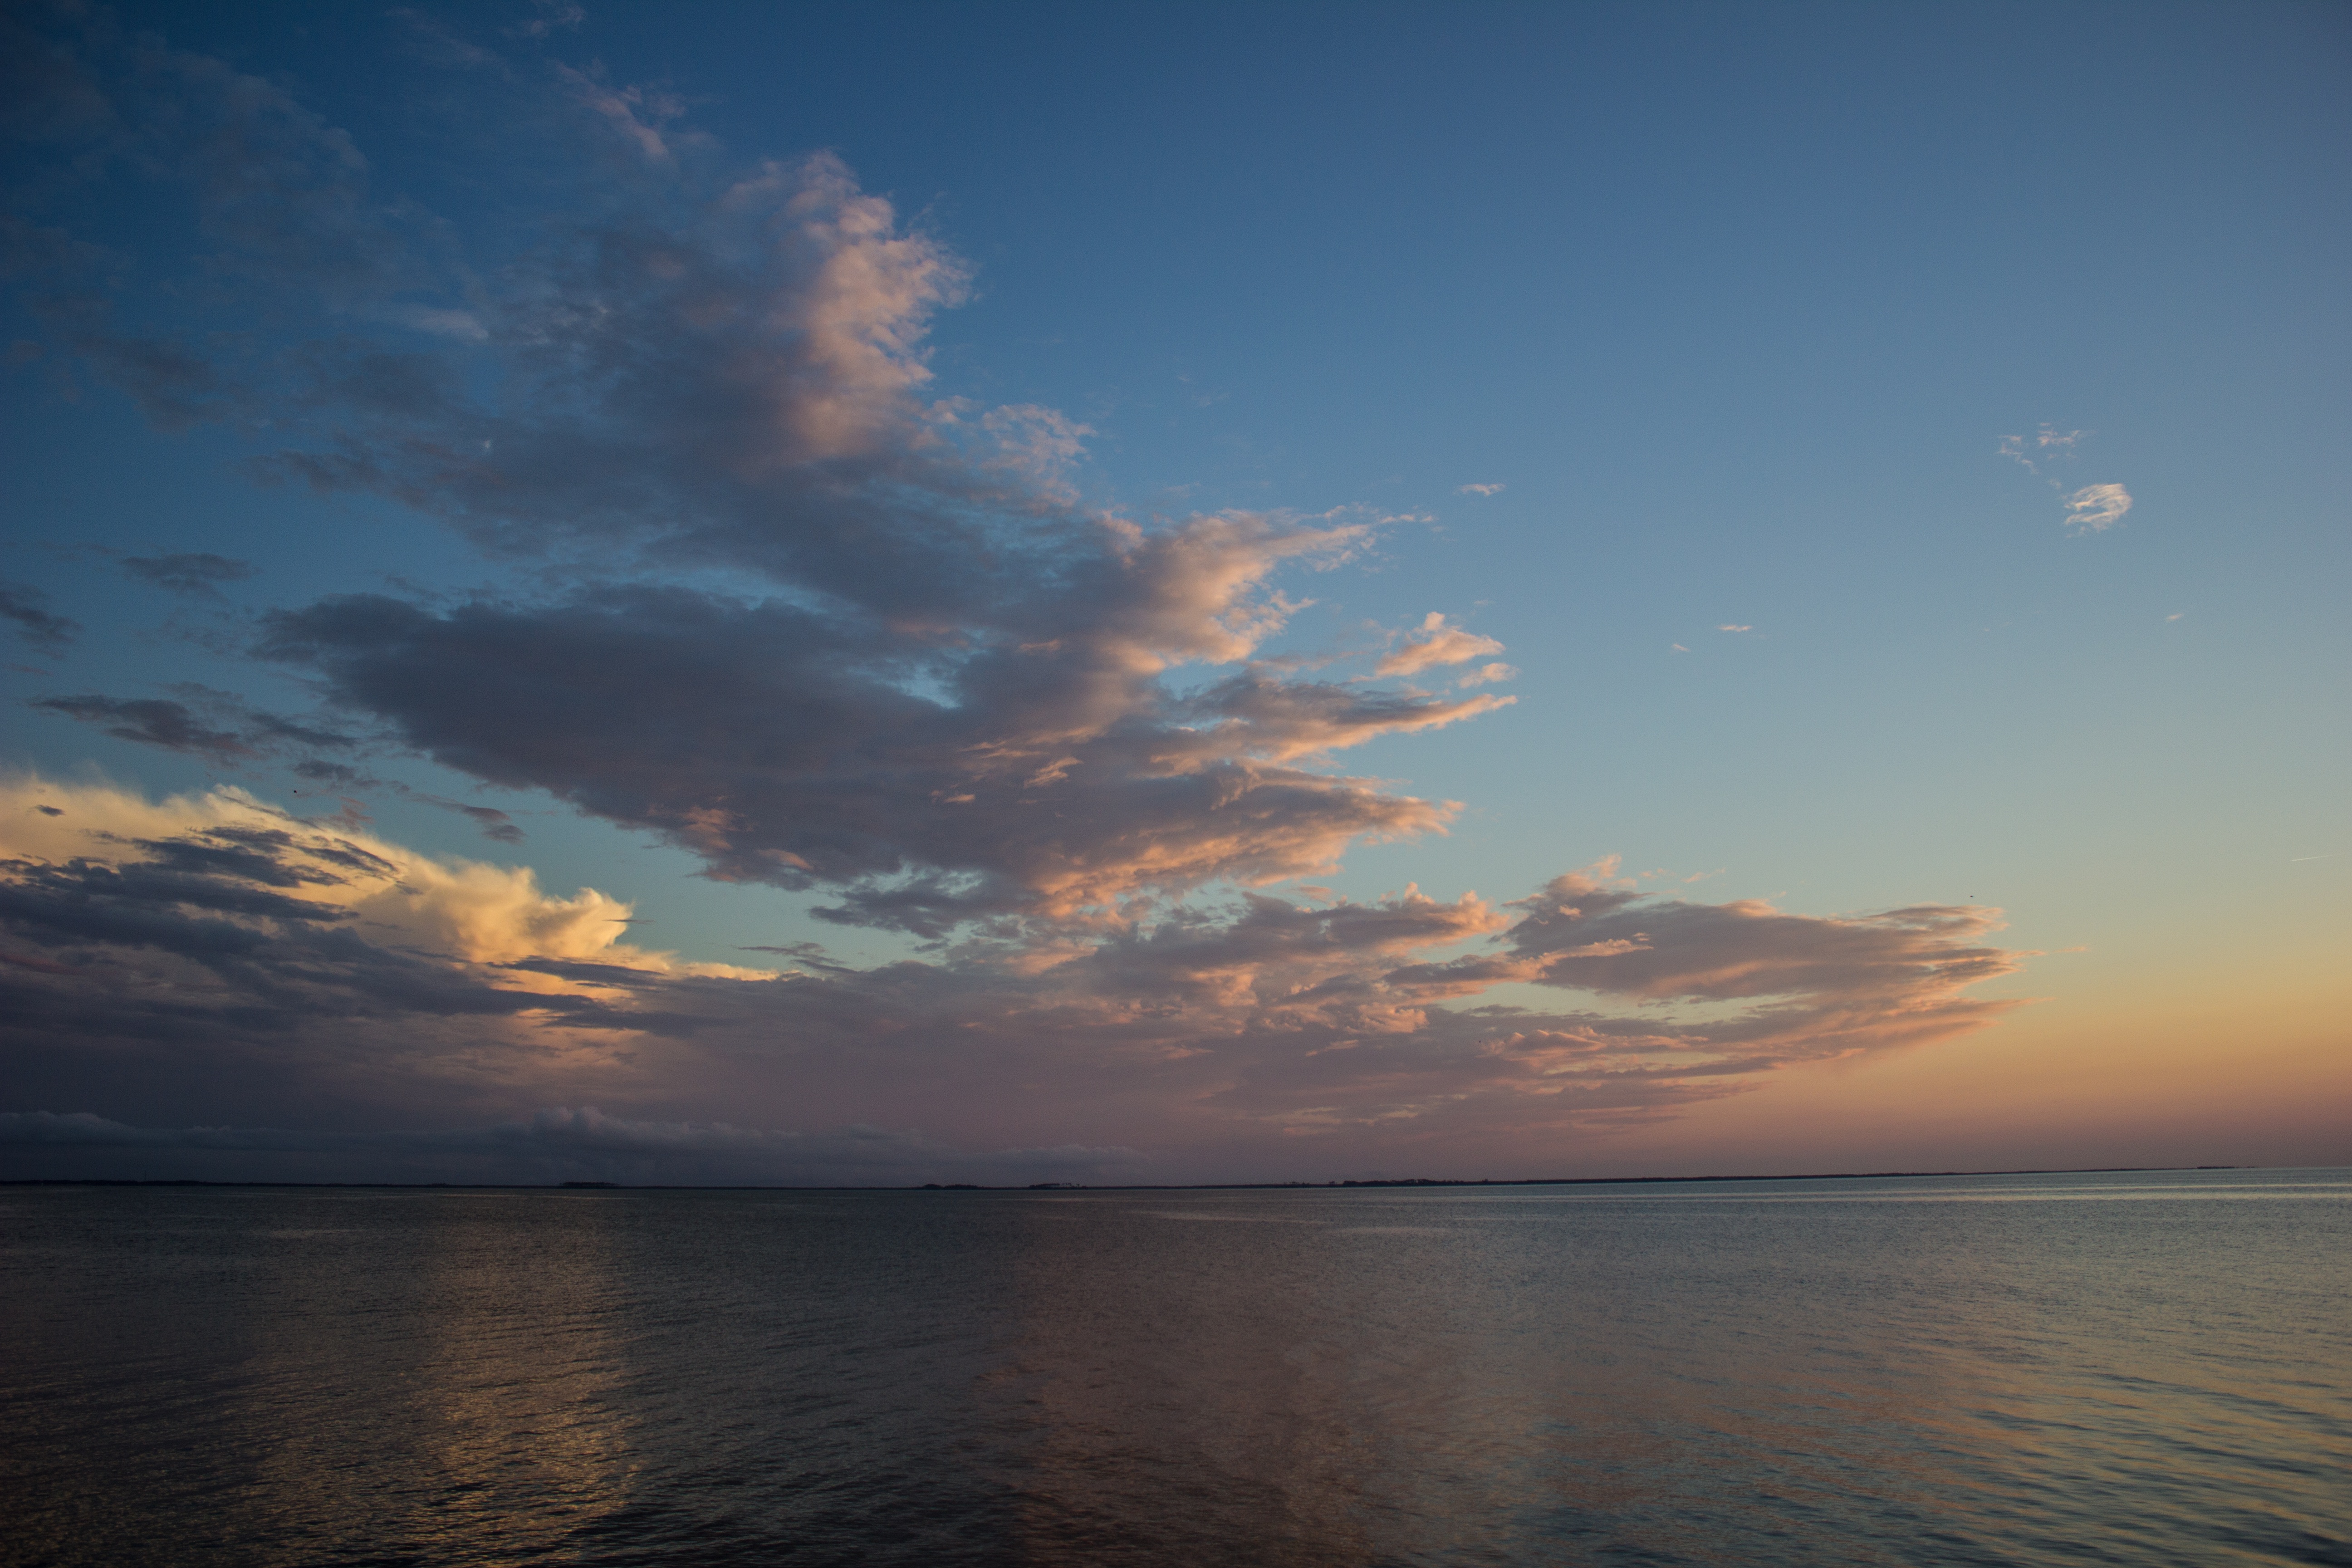
beach, landscape, sea, coast, water, ocean, horizon, cloud, sky, sun, sunrise, sunset, sunlight, morning, shore, lake, dawn, atmosphere, summer, vacation, coastline, dusk, evening, reflection, relax, tranquil, tropical, serene, blue, relaxing, clouds, sound, afterglow, calm water, meteorological phenomenon, wind wave